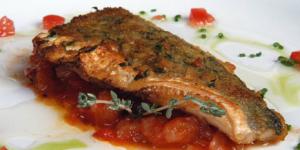
dorada con vinagreta de tomate y espinacas